Collaboration

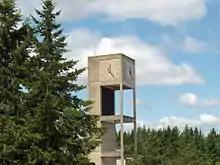
The Evergreen signature clock tower

Dr. Wolff-Michael Roth and Stuart Lee of the University of Victoria assert that until the early 1990s the individual was the 'unit of instruction' and the focus of research. The two observed that researchers and practitioners switched to the idea that "knowing" is better thought of as a cultural practice. Roth and Lee also claim that this led to changes in learning and teaching design in which students were encouraged to share their ways of doing mathematics, history, science, with each other. In other words, that children take part in the construction of consensual domains, and 'participate in the negotiation and institutionalization of ... meaning'. In effect, they are participating in learning communities.